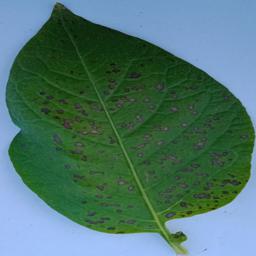
Etiqueta: Tizon_Temprano